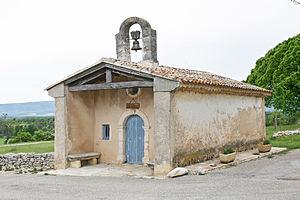
Chapelle dédiée à Saint Roch, Saint-Trinit (Vaucluse)
Saint-Trinit est une commune française, située à l'extrémité nord-est du département de Vaucluse, en région Provence-Alpes-Côte d'Azur.